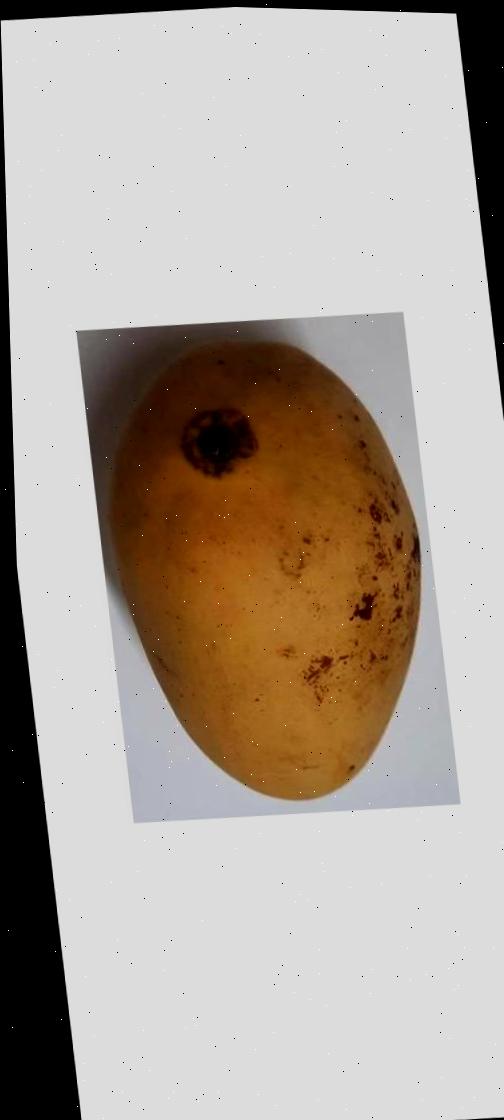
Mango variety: Katimon